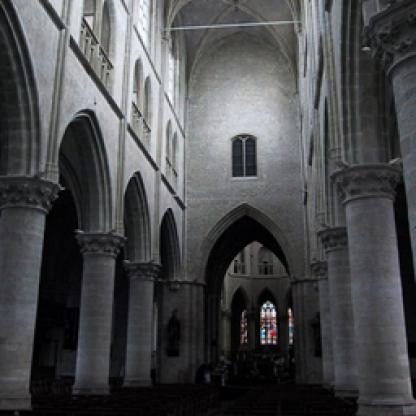
Scene: Indoor